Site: brandenburg
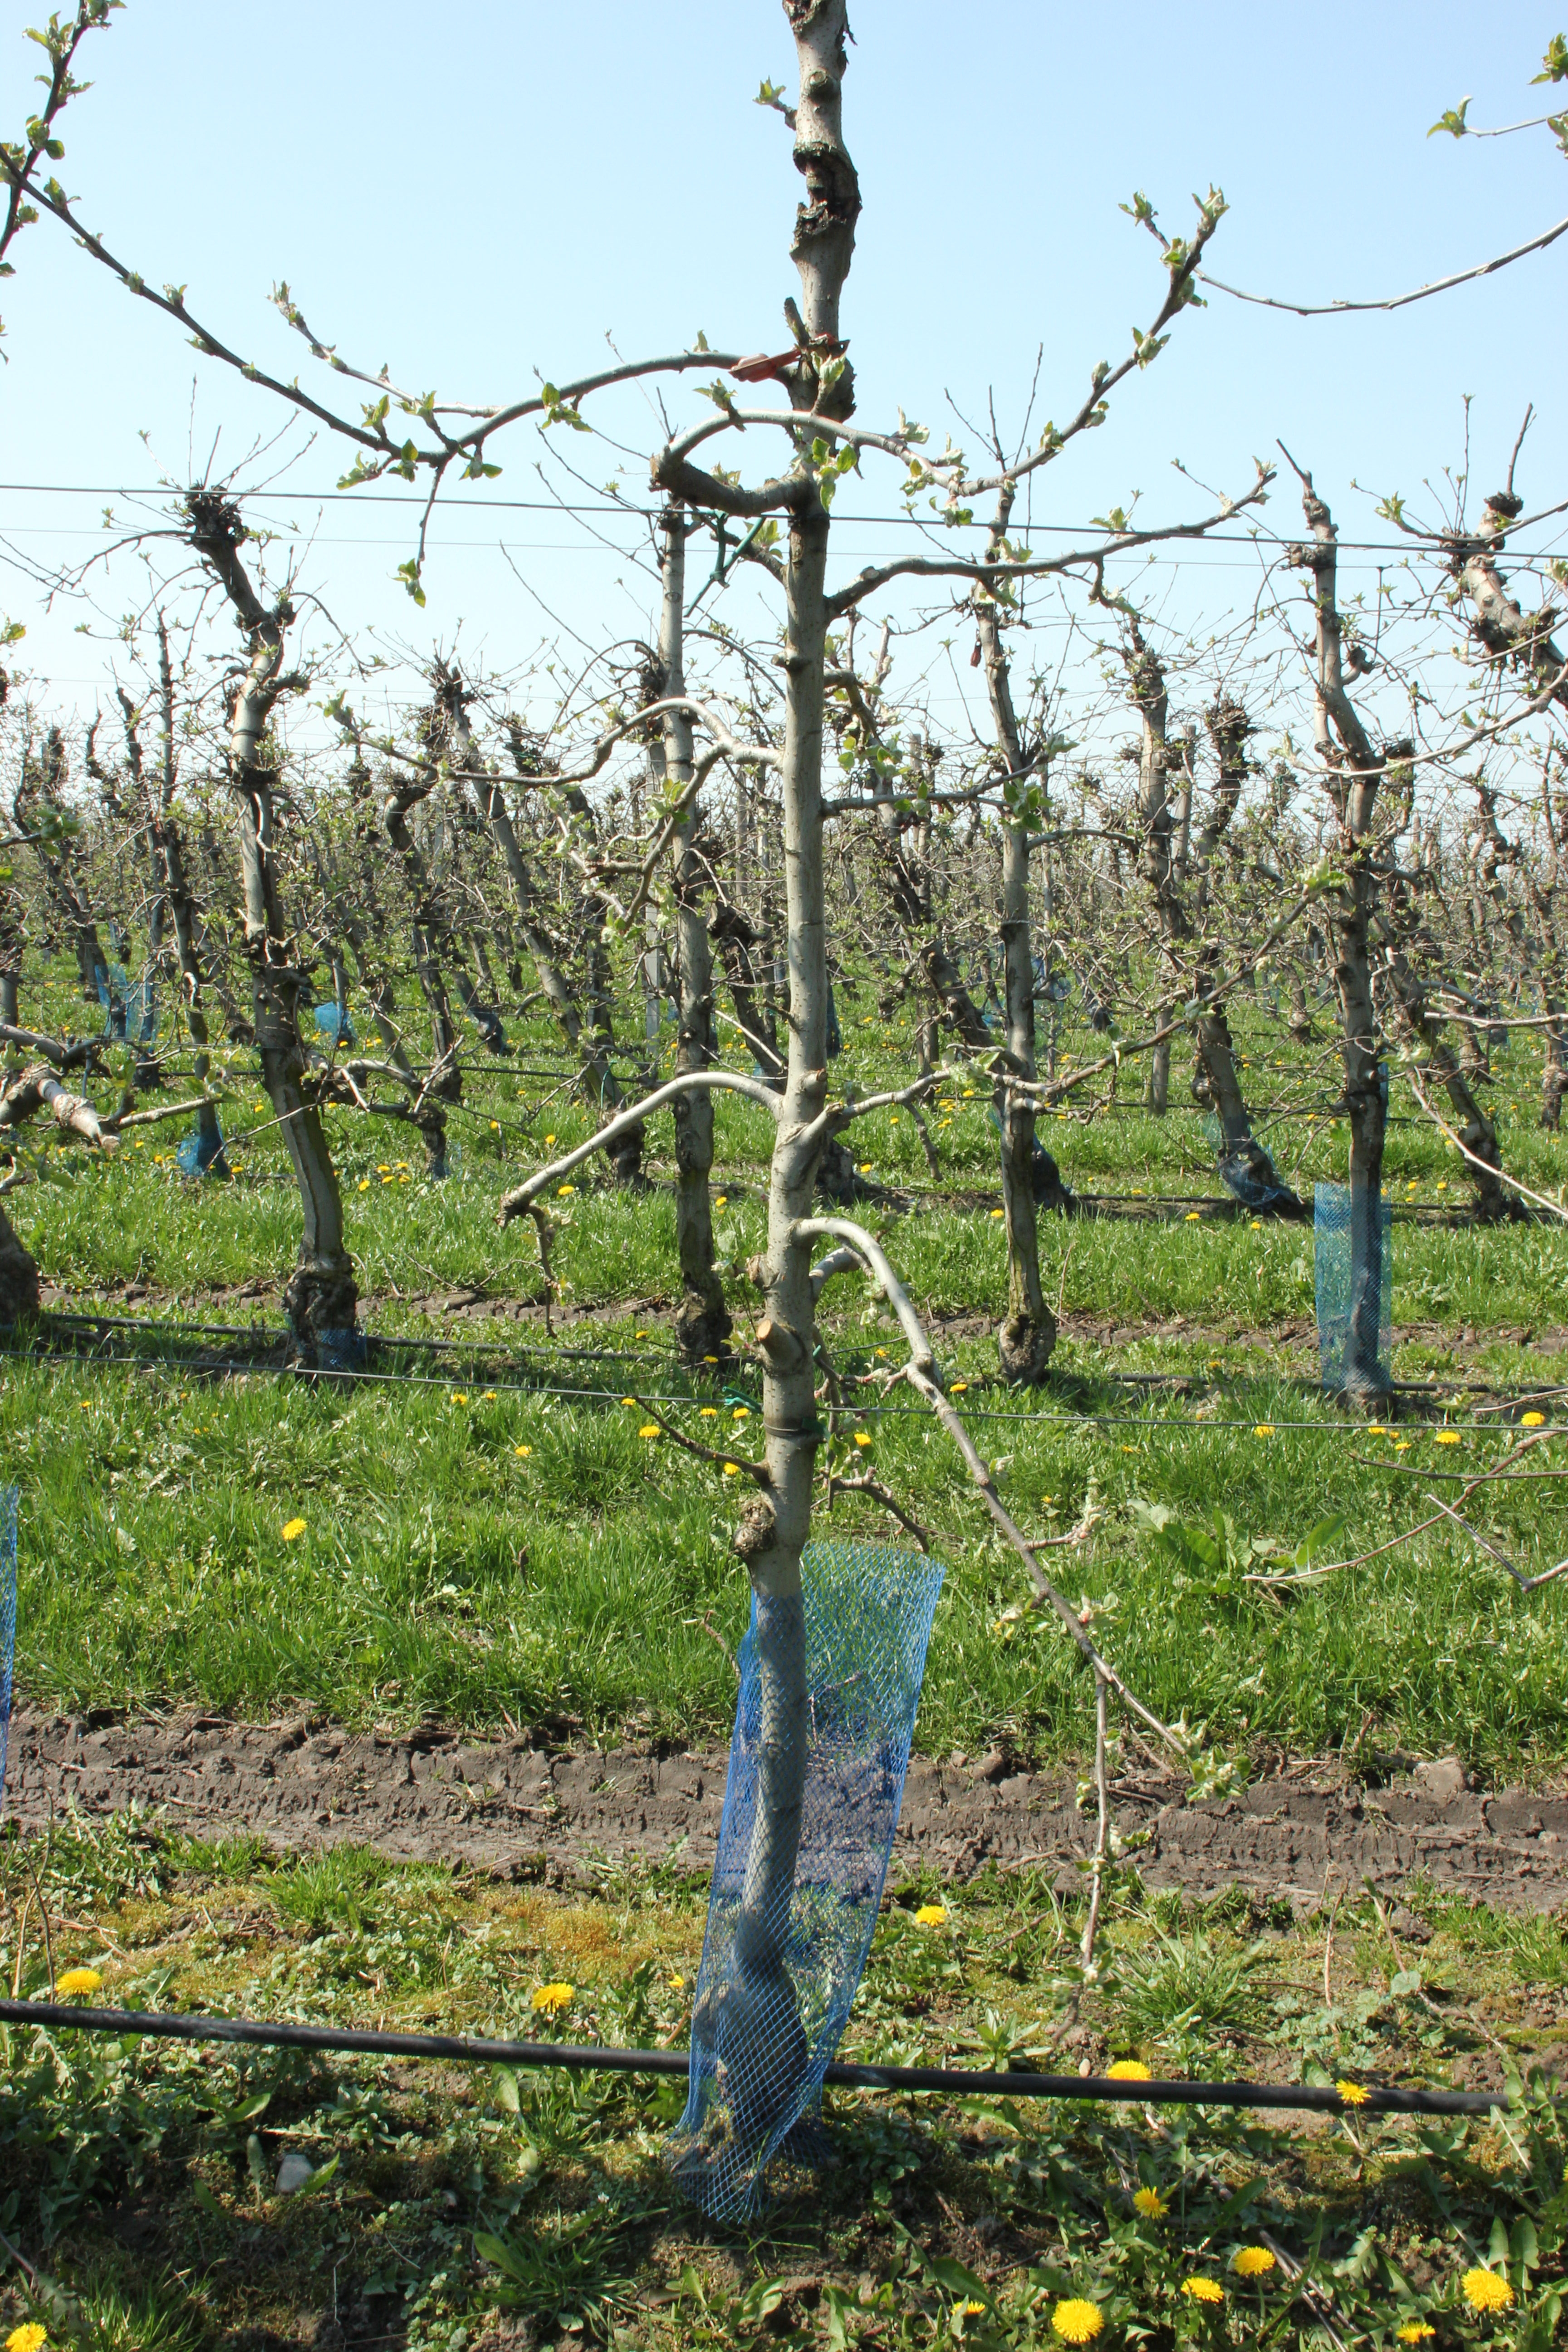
Growth stage (BBCH 56): Inflorescence emergence